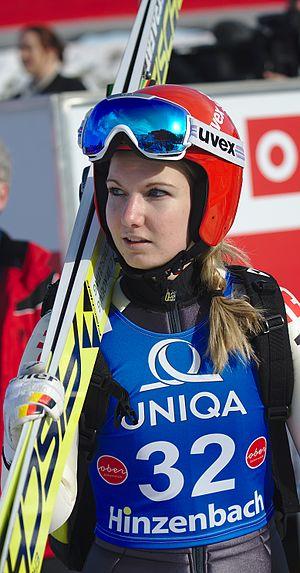
Svenja Würth, née le 20 août 1993 est une sauteuse à ski allemande. A partir de l'hiver 2020, elle change de discipline et elle pratique le combiné nordique.